Burnt Wings (1920 film)

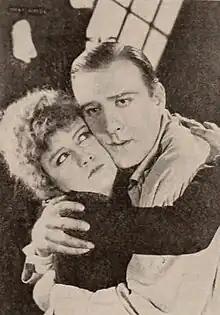
Hill and Mayo in the film

Ned Templeton is a struggling artist in Paris. Their straits become even more dire when Ned is stricken down by illness. His doctor prescribes rest and good food, in addition to medication, to get him back to health. Without money his wife, Joan Templeton, is further threatened with eviction by their landlord, who suggests that there are relatively easy ways for a pretty young woman to make money. With no other alternative, Joan seeks out a wealthy benefactor, who she has an affair with in exchange for enough money to see her and Ned by, and Ned back to health.